Alfa Romeo 4C

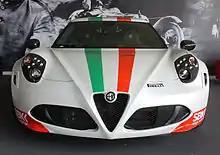
4C 2013 SBK official safety car

It is a tribute to the Alfa Romeo 33 Stradale, and limited to 33 cars for North America. Of the 33 North American cars, 22 were allocated to US dealers, 10 were allocated to Canadian dealers, and one, #33/33, was to be given to an FCA executive based on an internal application process - internal dealer documents called this the "Mike Manley" car. Australia received 15 Tributos while Japan received 50 cars. Note that in Australia and Japan the Tributo was available in both Coupe and Spider configurations.